Archer Point Wind Farm

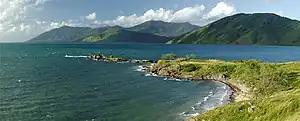
Archer Point, Queensland

The Archer Point Wind Farm, alternatively Jalunji Wind Park or Cooktown Wind Farm, is a proposed wind farm to be located at Archer Point, about 15 km south of Cooktown, Queensland. It is expected to cost A$250 million to construct.